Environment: real
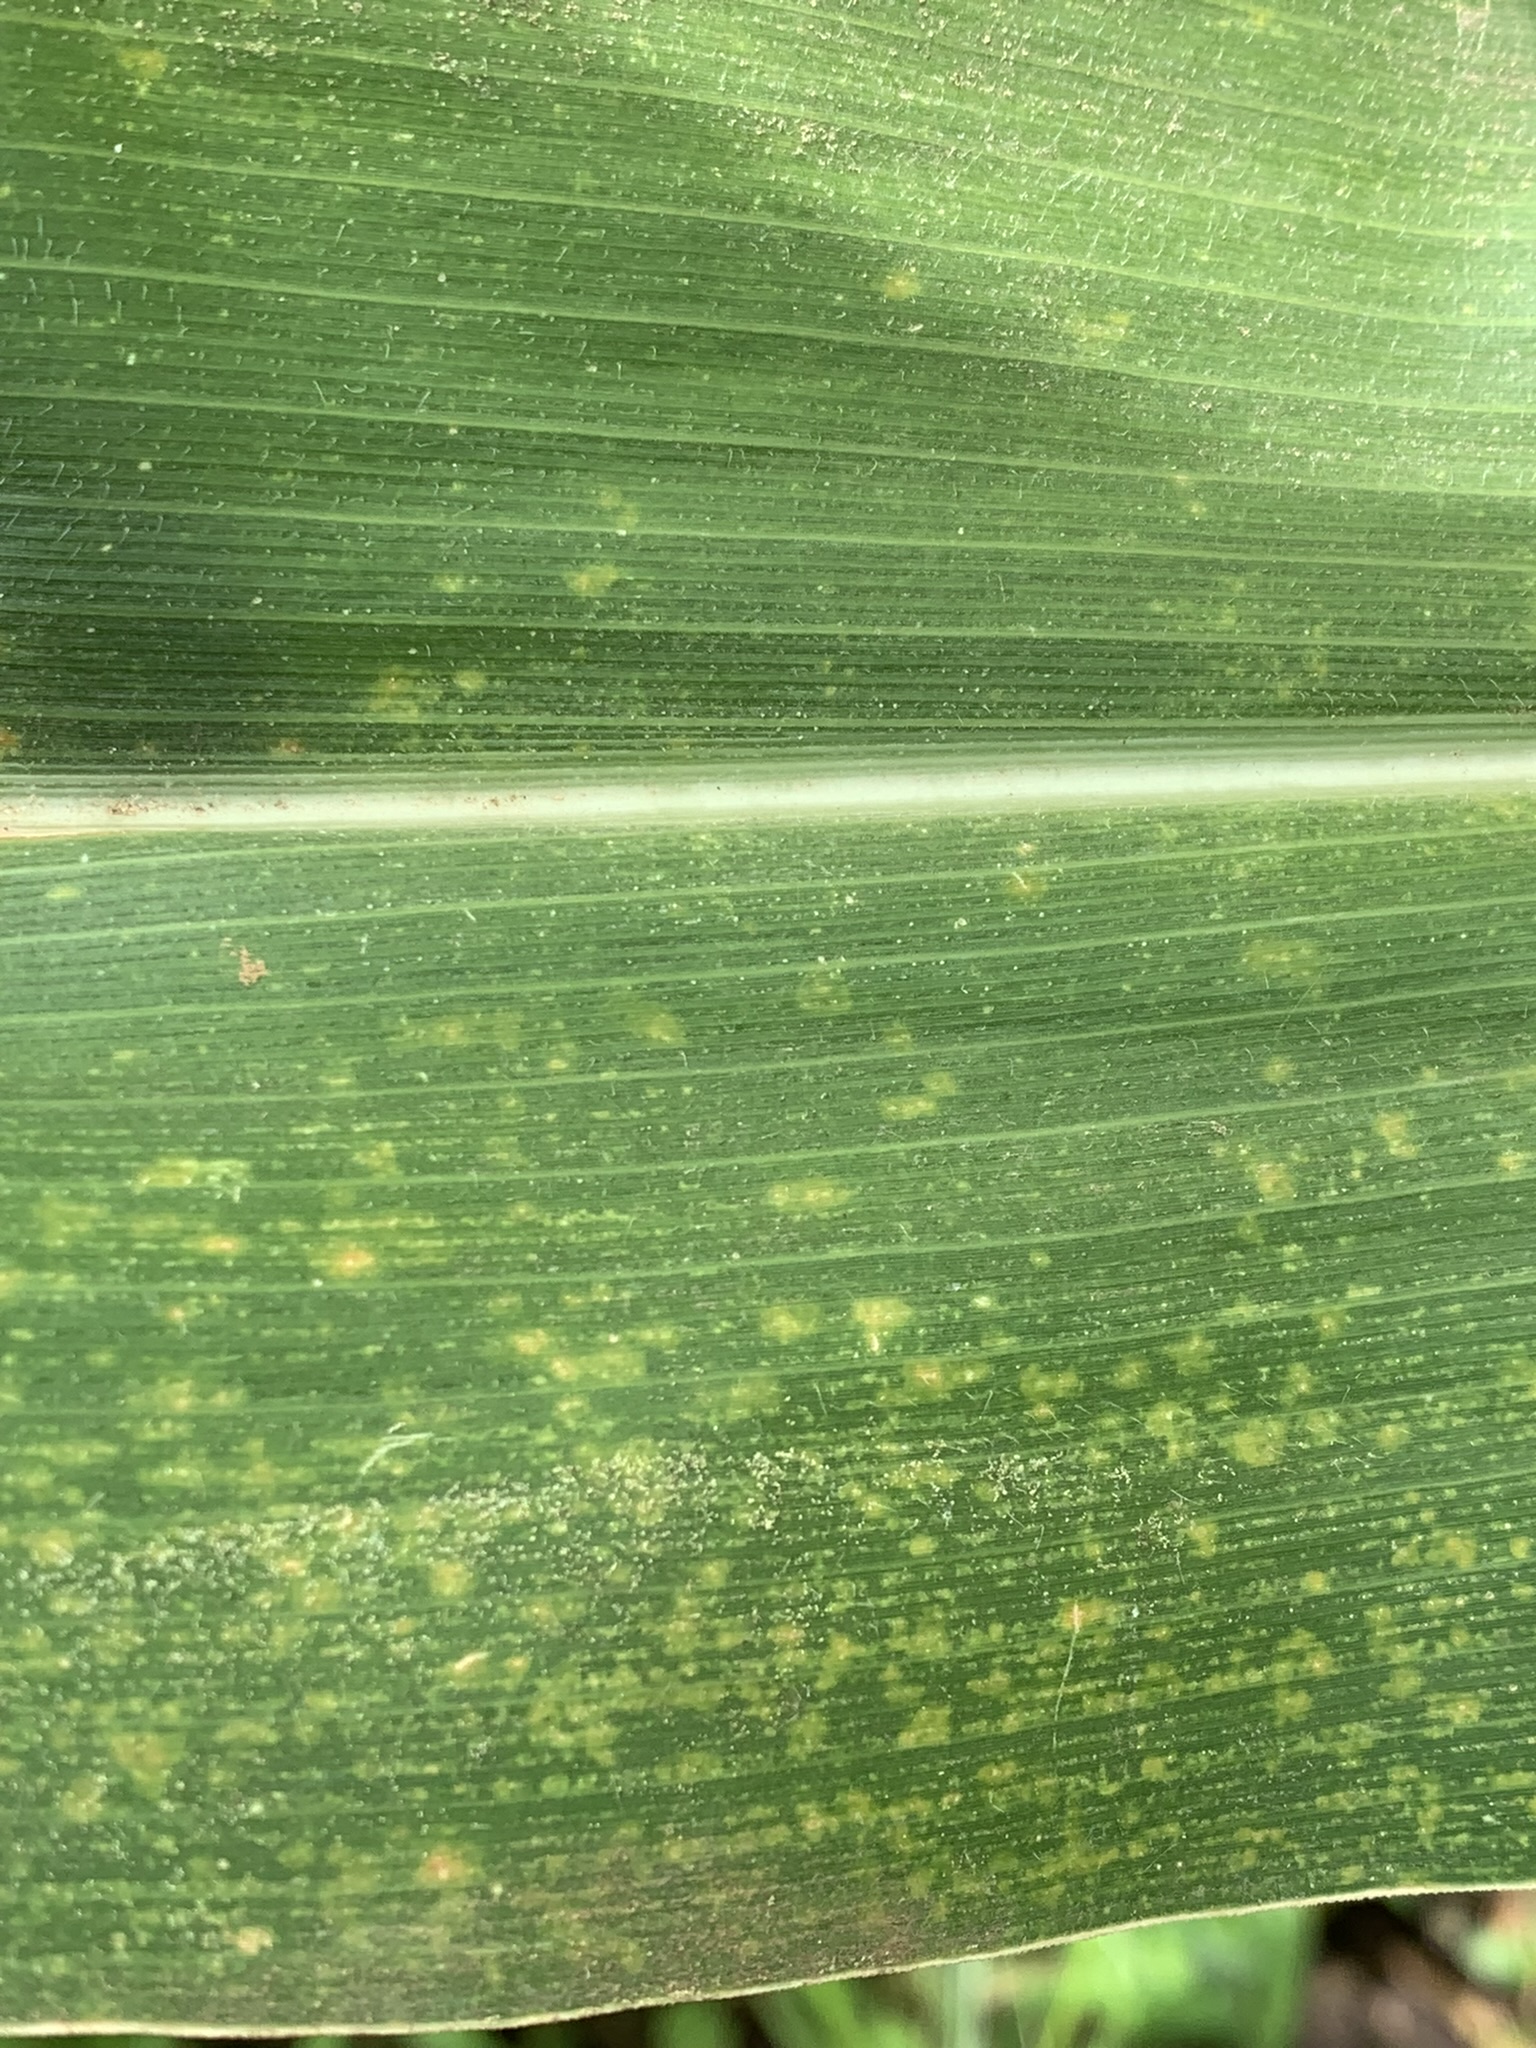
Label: lethal_necrosis